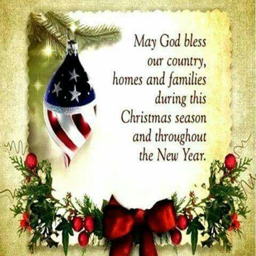
may deity bless our country , homes & families during this christmas season & throughout the new year .